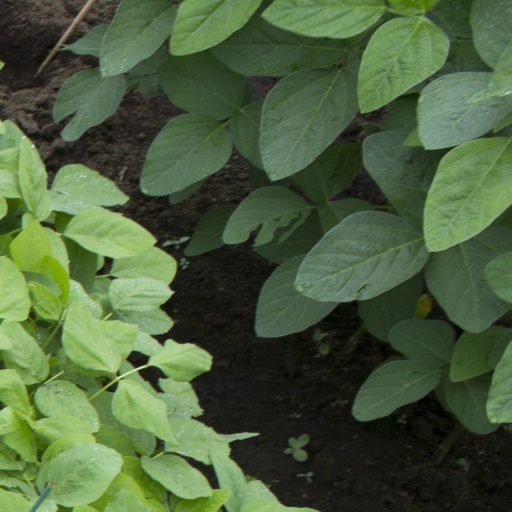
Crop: soybean